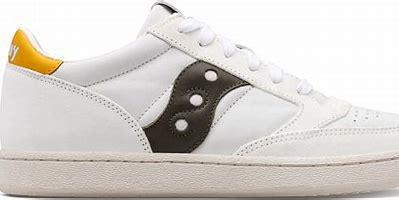
Brand: Saucony
Model: Jazz Court